Mongol (film)

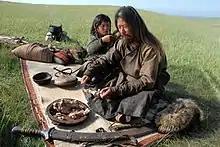
The character Temüjin, dressed in Mongolian warrior garb

Filming began in 2005, lasting 25 weeks and taking place in China, Mongolia, and Kazakhstan. Production designer Dashi Namdakov helped to recreate the pastoral lifestyle of the nomadic tribesmen. Namdakov is originally from a Russian region which borders Mongolia and is home to many ethnic Mongols. Bodrov remarked, "Dashi has the Mongol culture in his bones and knows how to approach this material." To help create some of the horse-mounted stunt sequences, Bodrov called upon seasoned stuntmen from Kazakhstan and Kyrgyzstan, whom he was familiar with from the production of "Nomad". Describing some of the stunt work, Bodrov claimed: "Not a single horse was hurt on this film. There's a line in the movie, when young Jamukha tells Temüjin, 'For Mongol, horse is more important than woman.' And that's how it is with the Kazakh and Kyrgyz stunt people. They took very good care of the horses and were very conscientious." Bodrov collaborated on the film with editors Zach Staenberg and Valdís Óskarsdóttir.